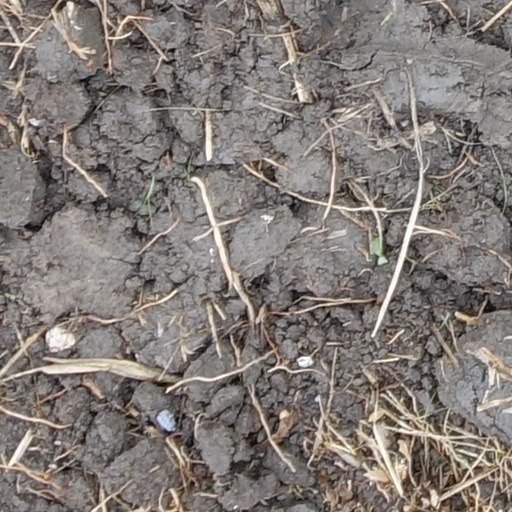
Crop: wheat